Inalienable possession

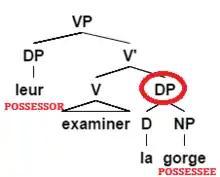
External possession in French. The possessor is outside the phrase with the possessee (circled in red). Sentence adapted from Vergnaud and Zubizarreta 1992: 596 (4b)

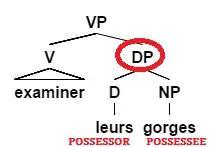
Internal possession in French. The possessor and the possessee are in the same phrase (circled in red). Sentence adapted from Vergnaud and Zubizarreta 1992: 596 (6b)

Inalienable possession can also be marked with external possession. Such constructions have the possessor appearing outside the determiner phrase. For example, the possessor may appear as a dative complement of the verb.